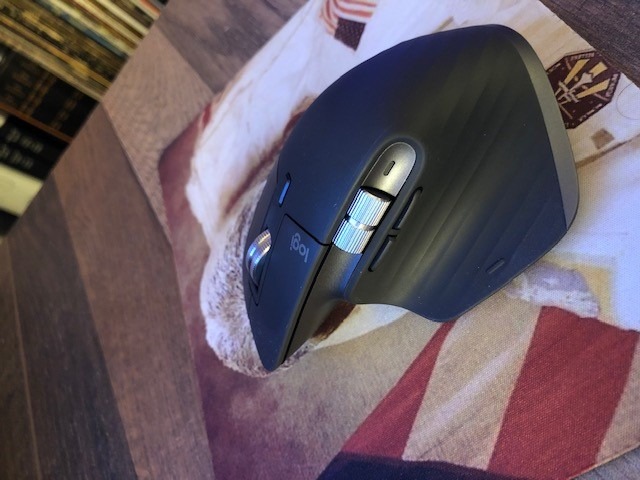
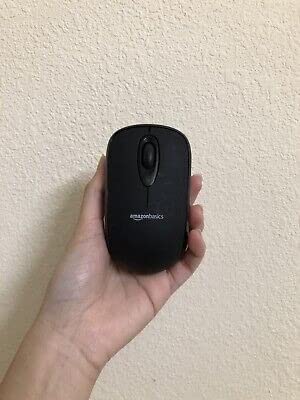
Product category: mouse
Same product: no